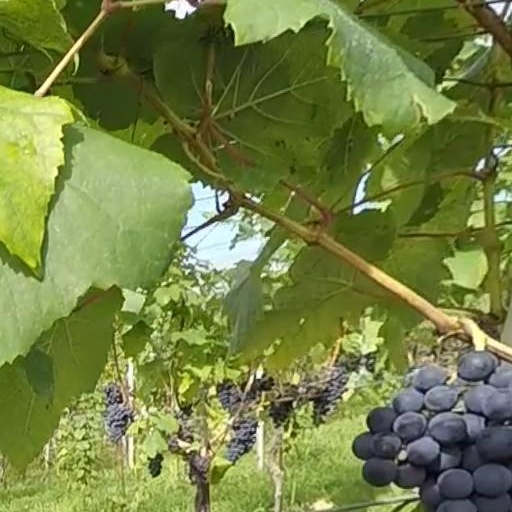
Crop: grape